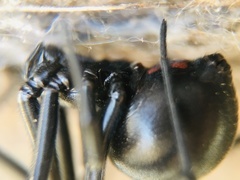
Species: Lactrodectus_hesperus